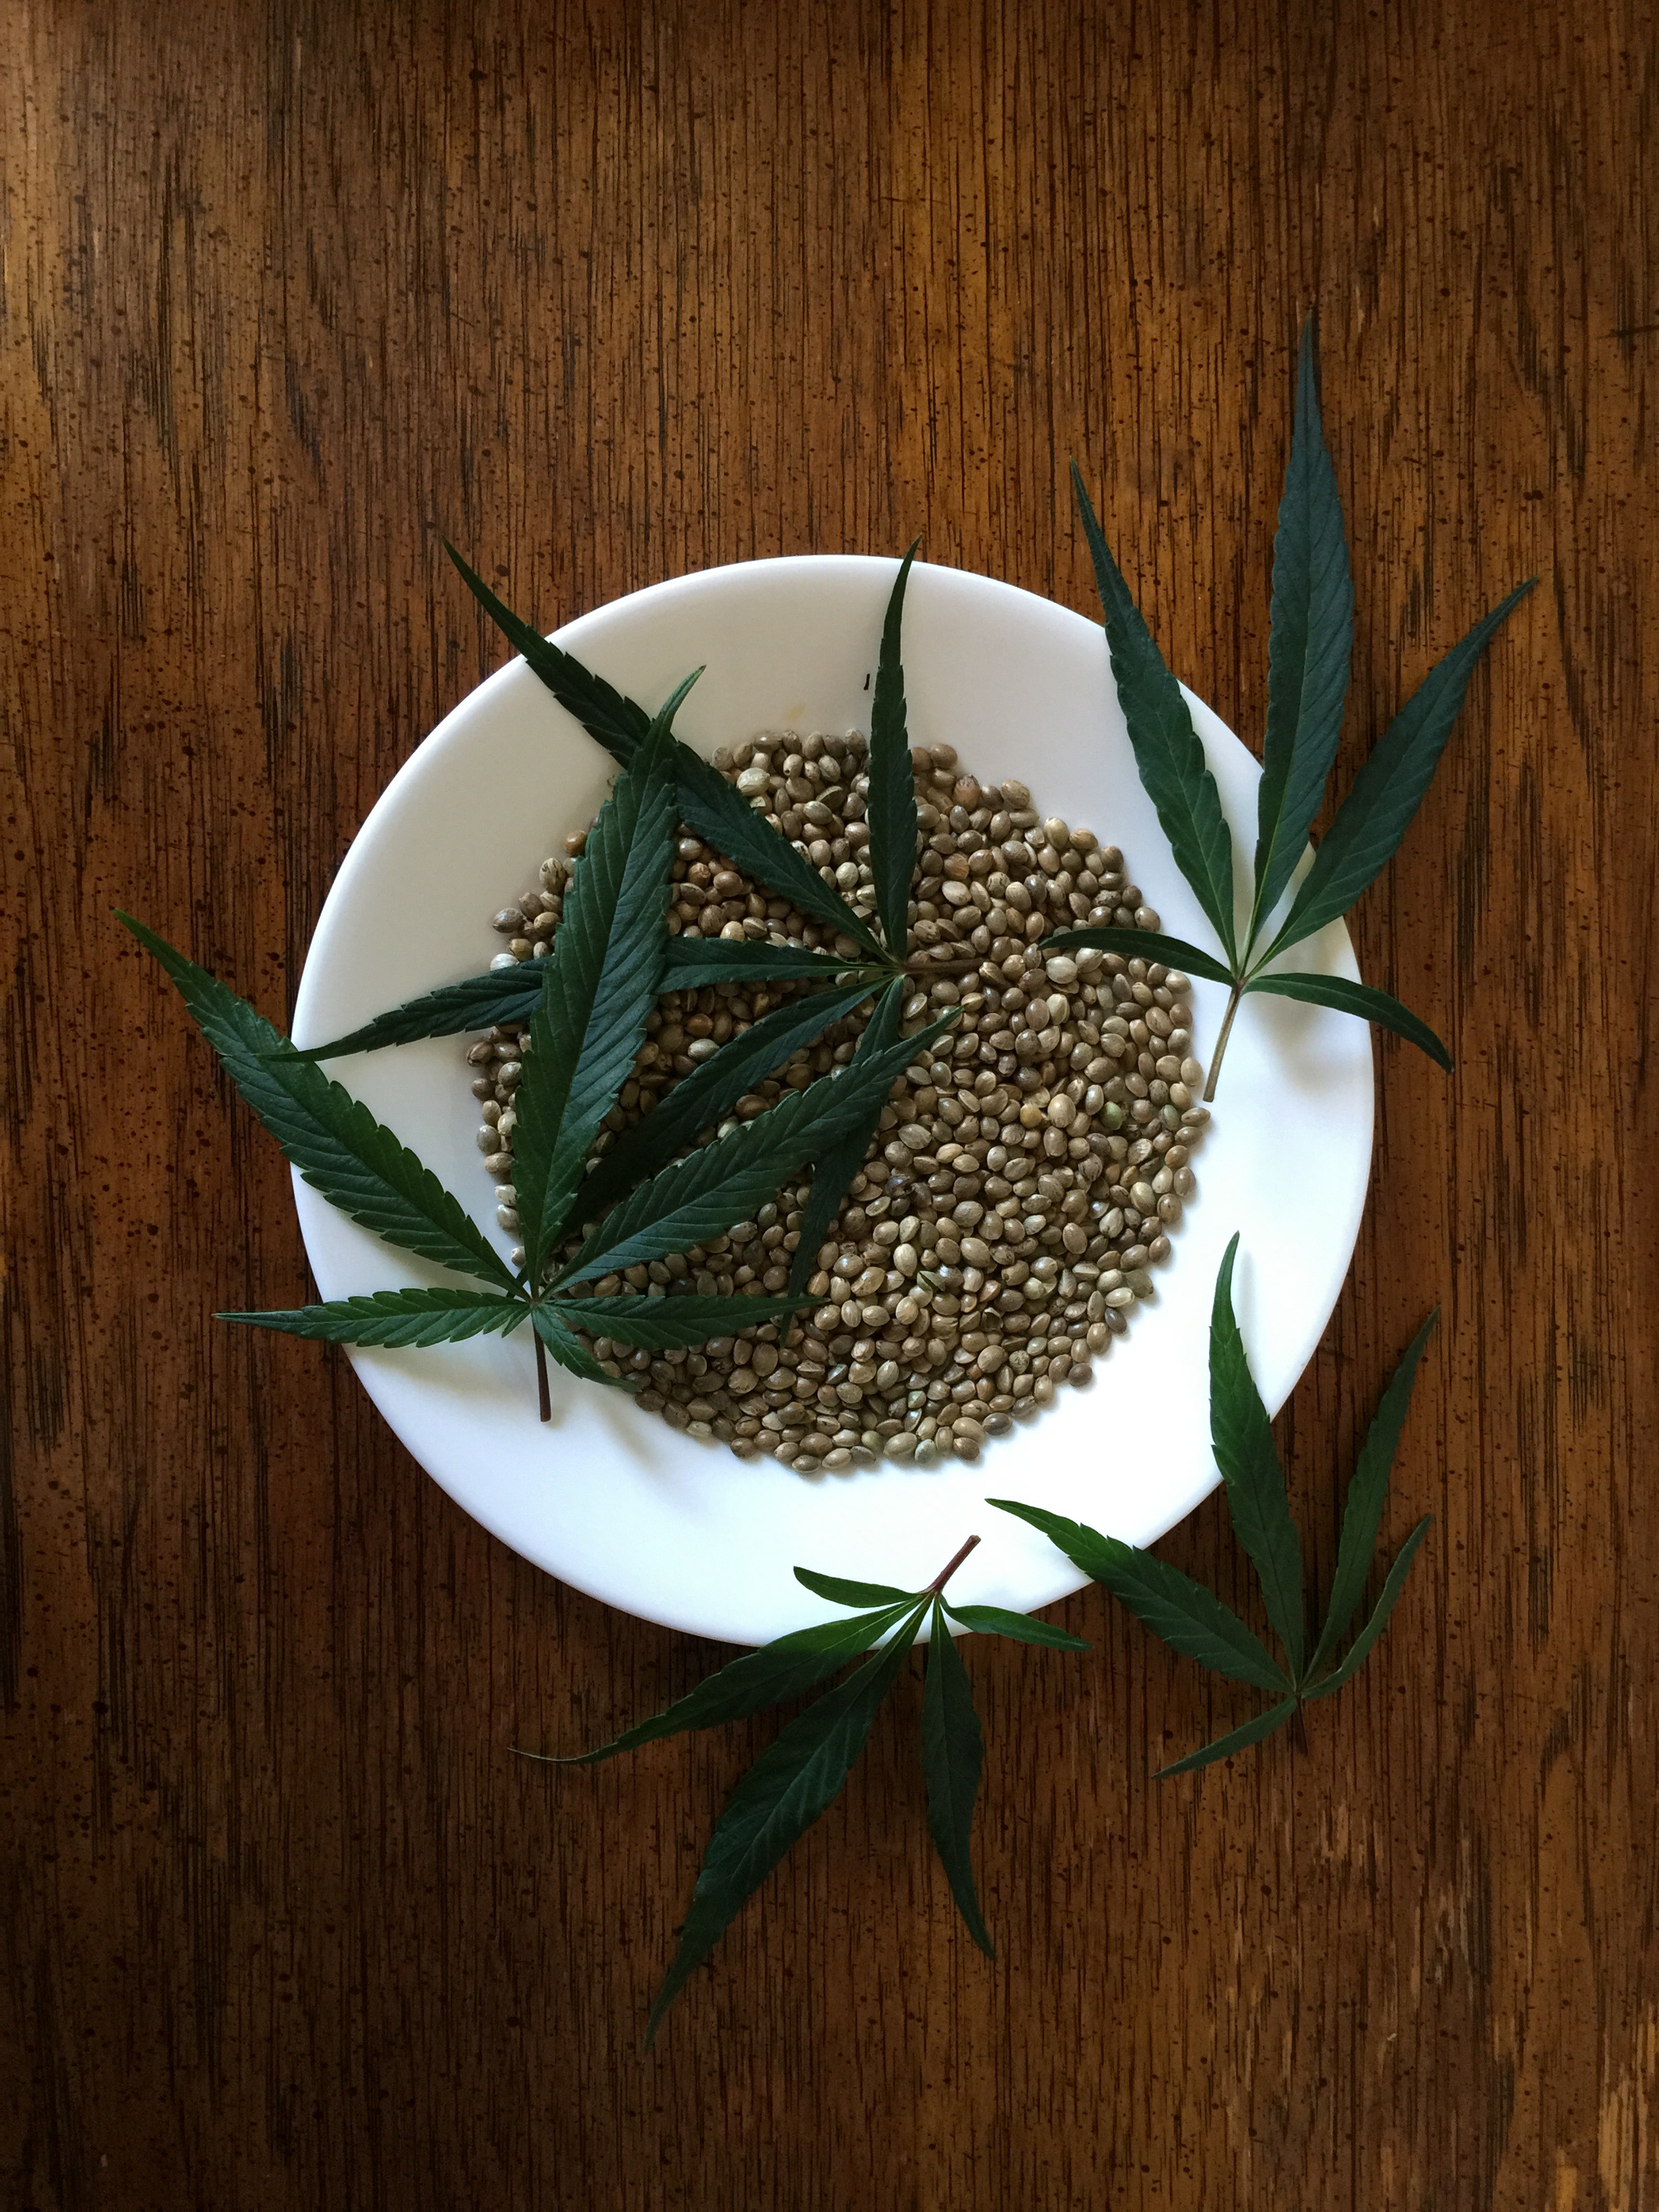
plant, leaf, flower, food, herb, produce, natural, seeds, sativa, organic, omega, hemp, protein, hemp seeds